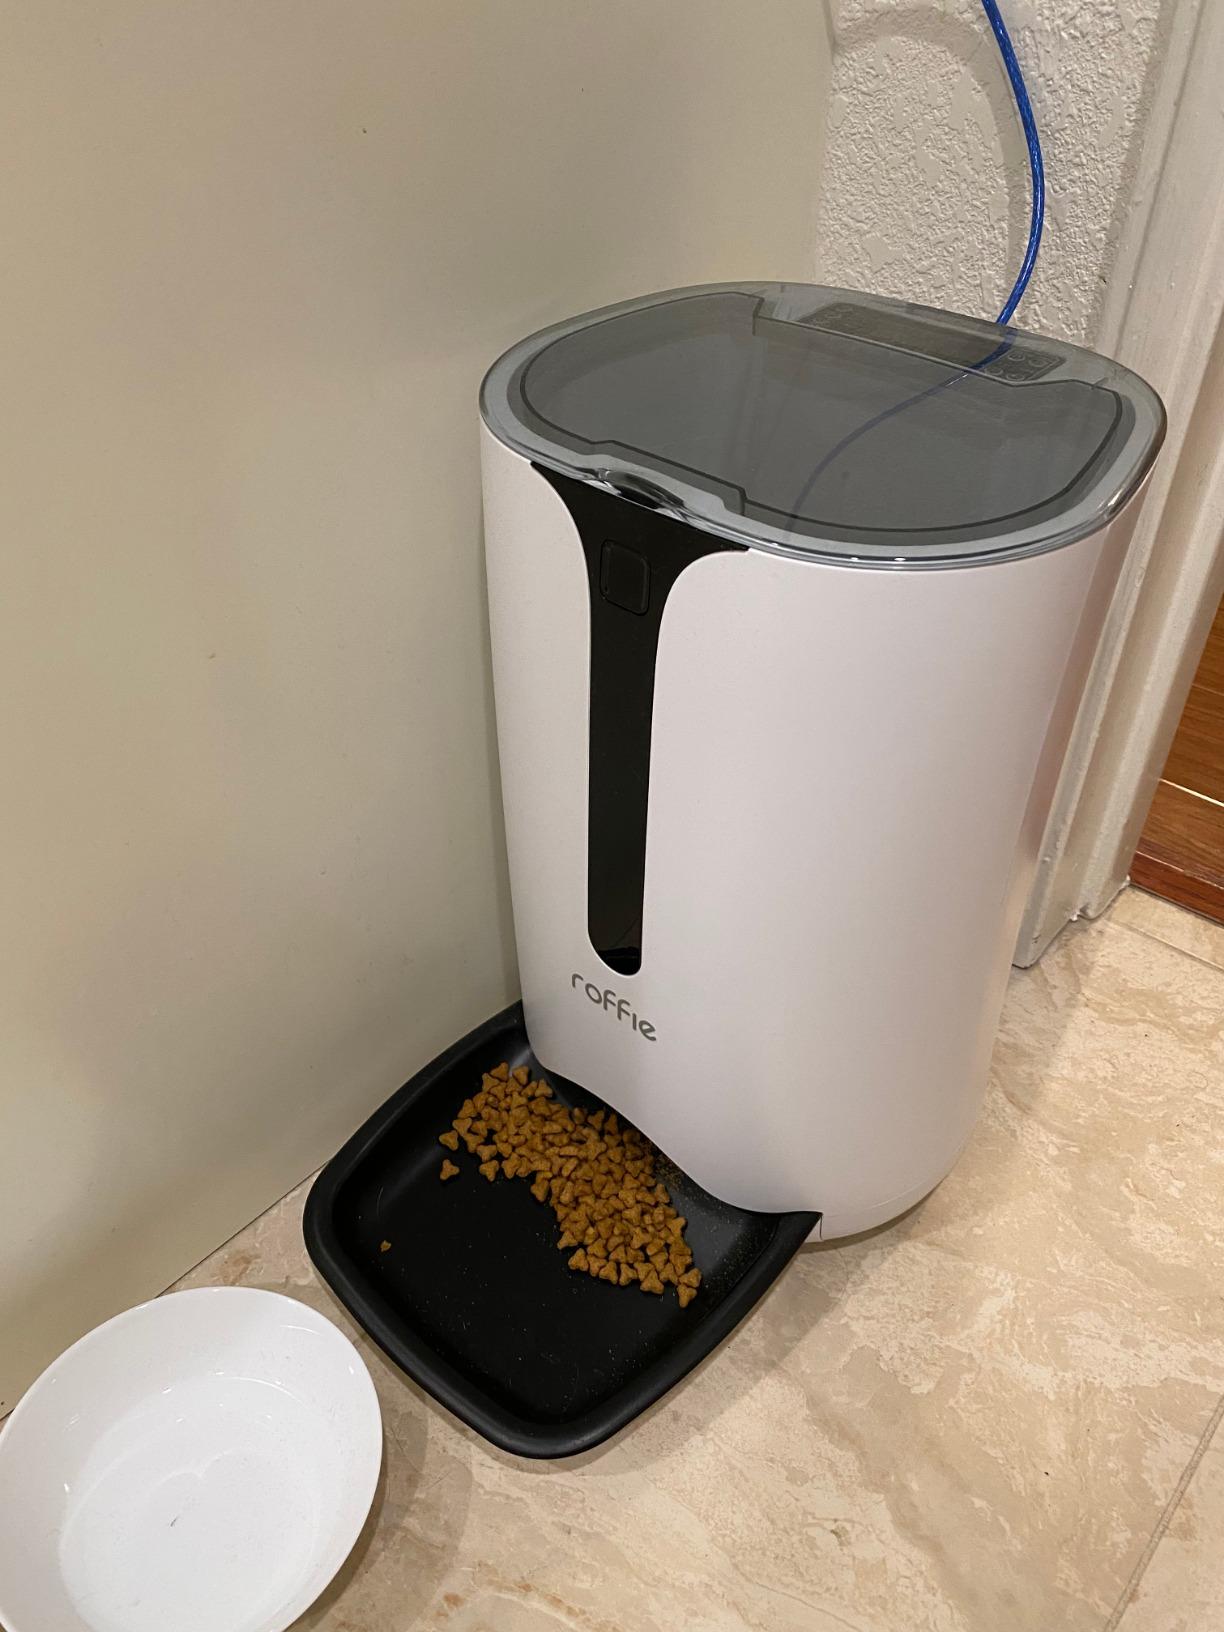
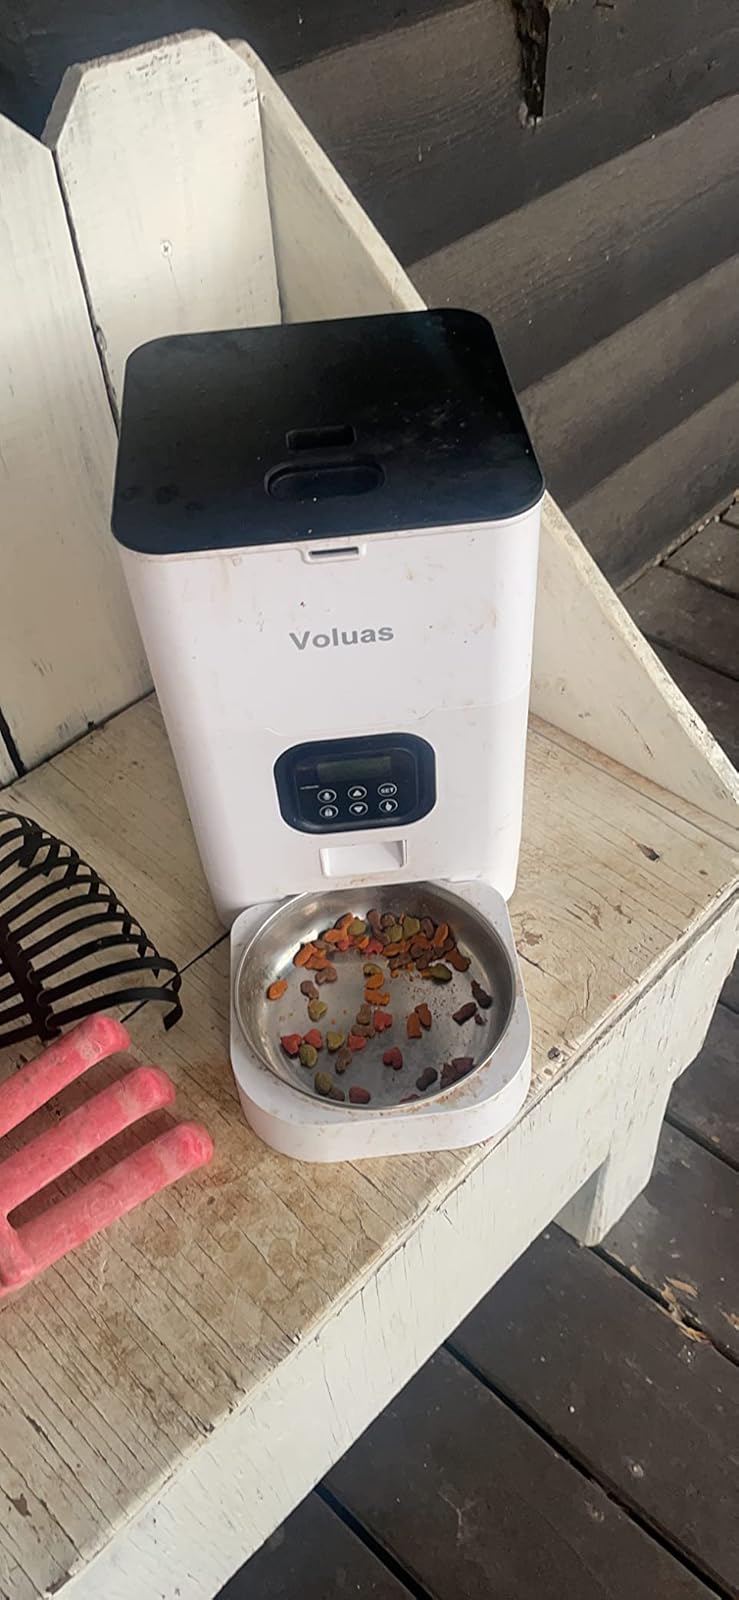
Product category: items_feeder
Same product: no